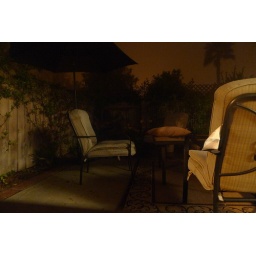
Playing with long exposures in the back yard. The fog and street lamp make for eerie lighting.